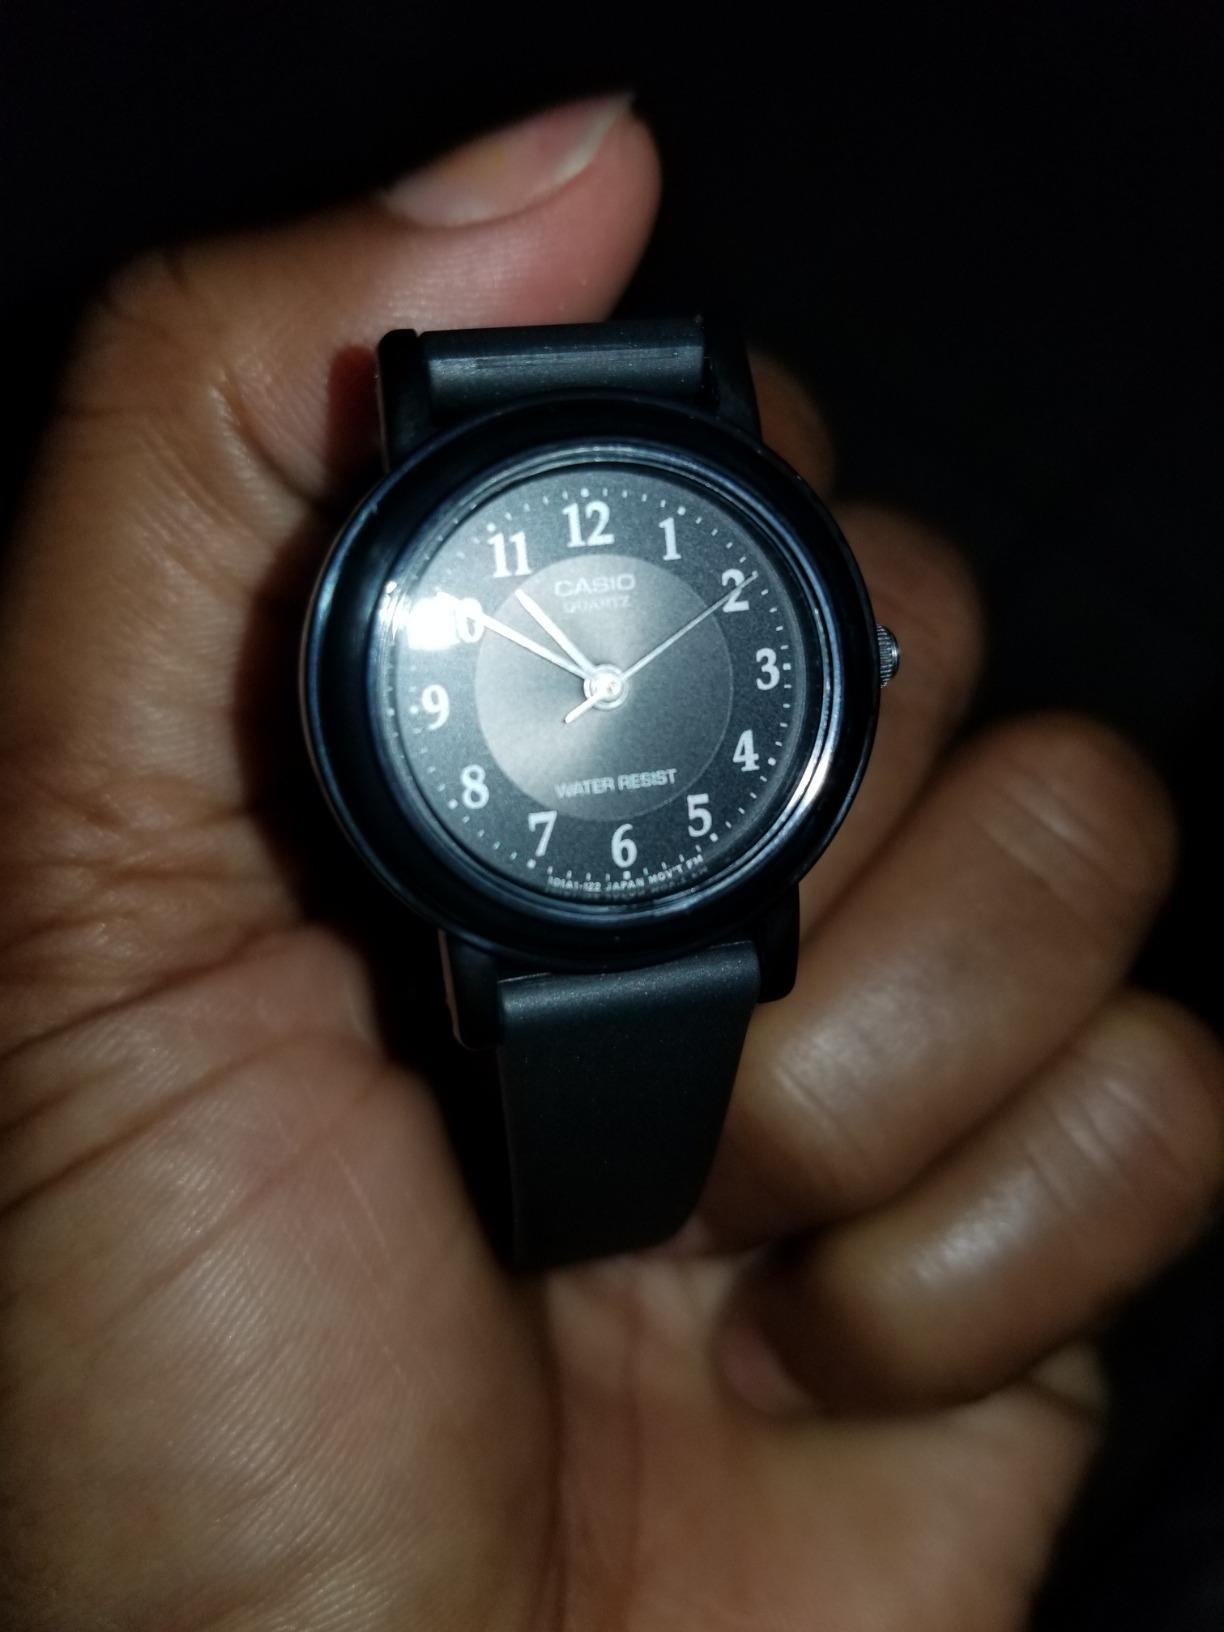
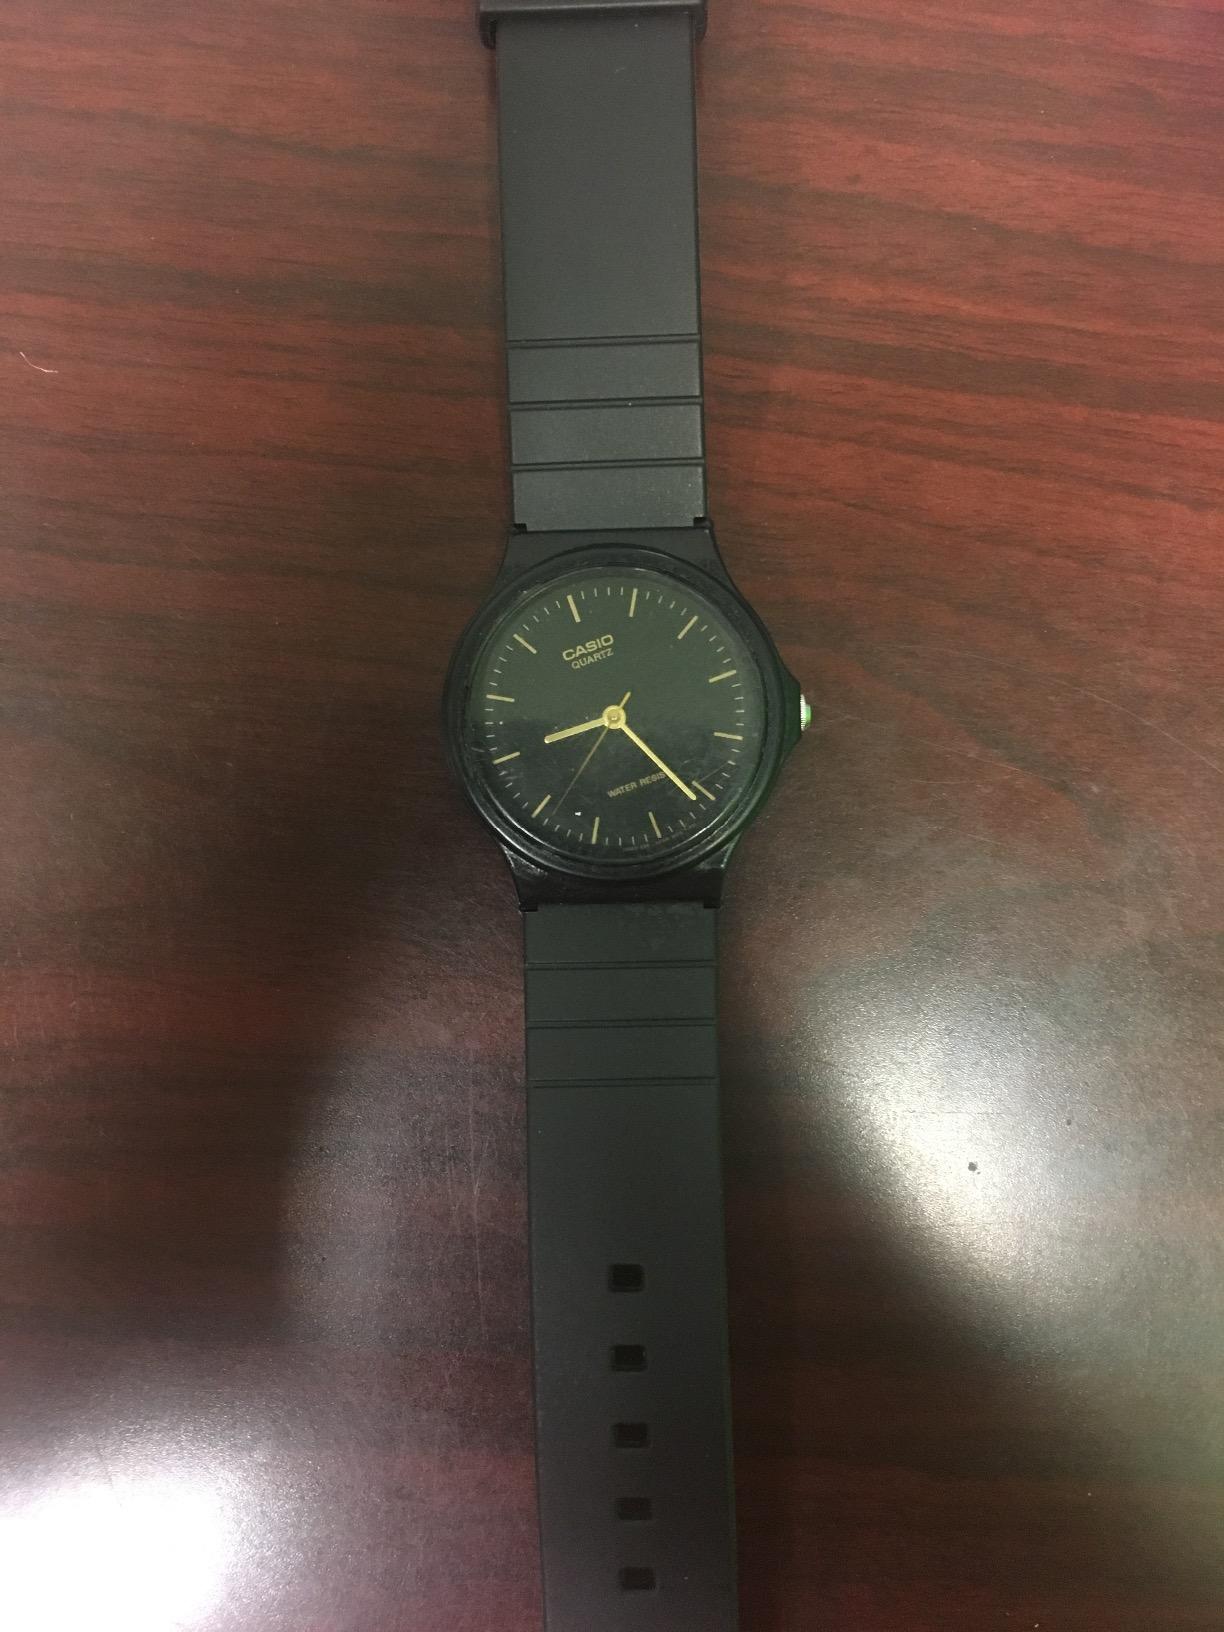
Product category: accessories_watch
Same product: no